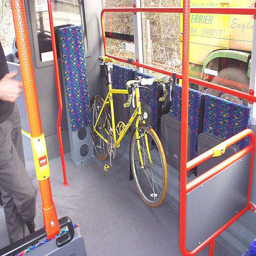
A bus with a yellow bicycle parked next to the windows.
A yellow bike sitting on to of a subway car.
A bicycle on a bus with the seats folded back.
A yellow bike leaning up against a railing.
A bike sitting on a train by some folded up chairs